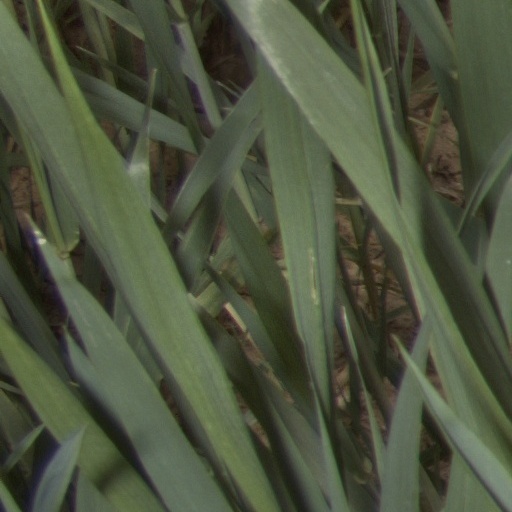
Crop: wheat